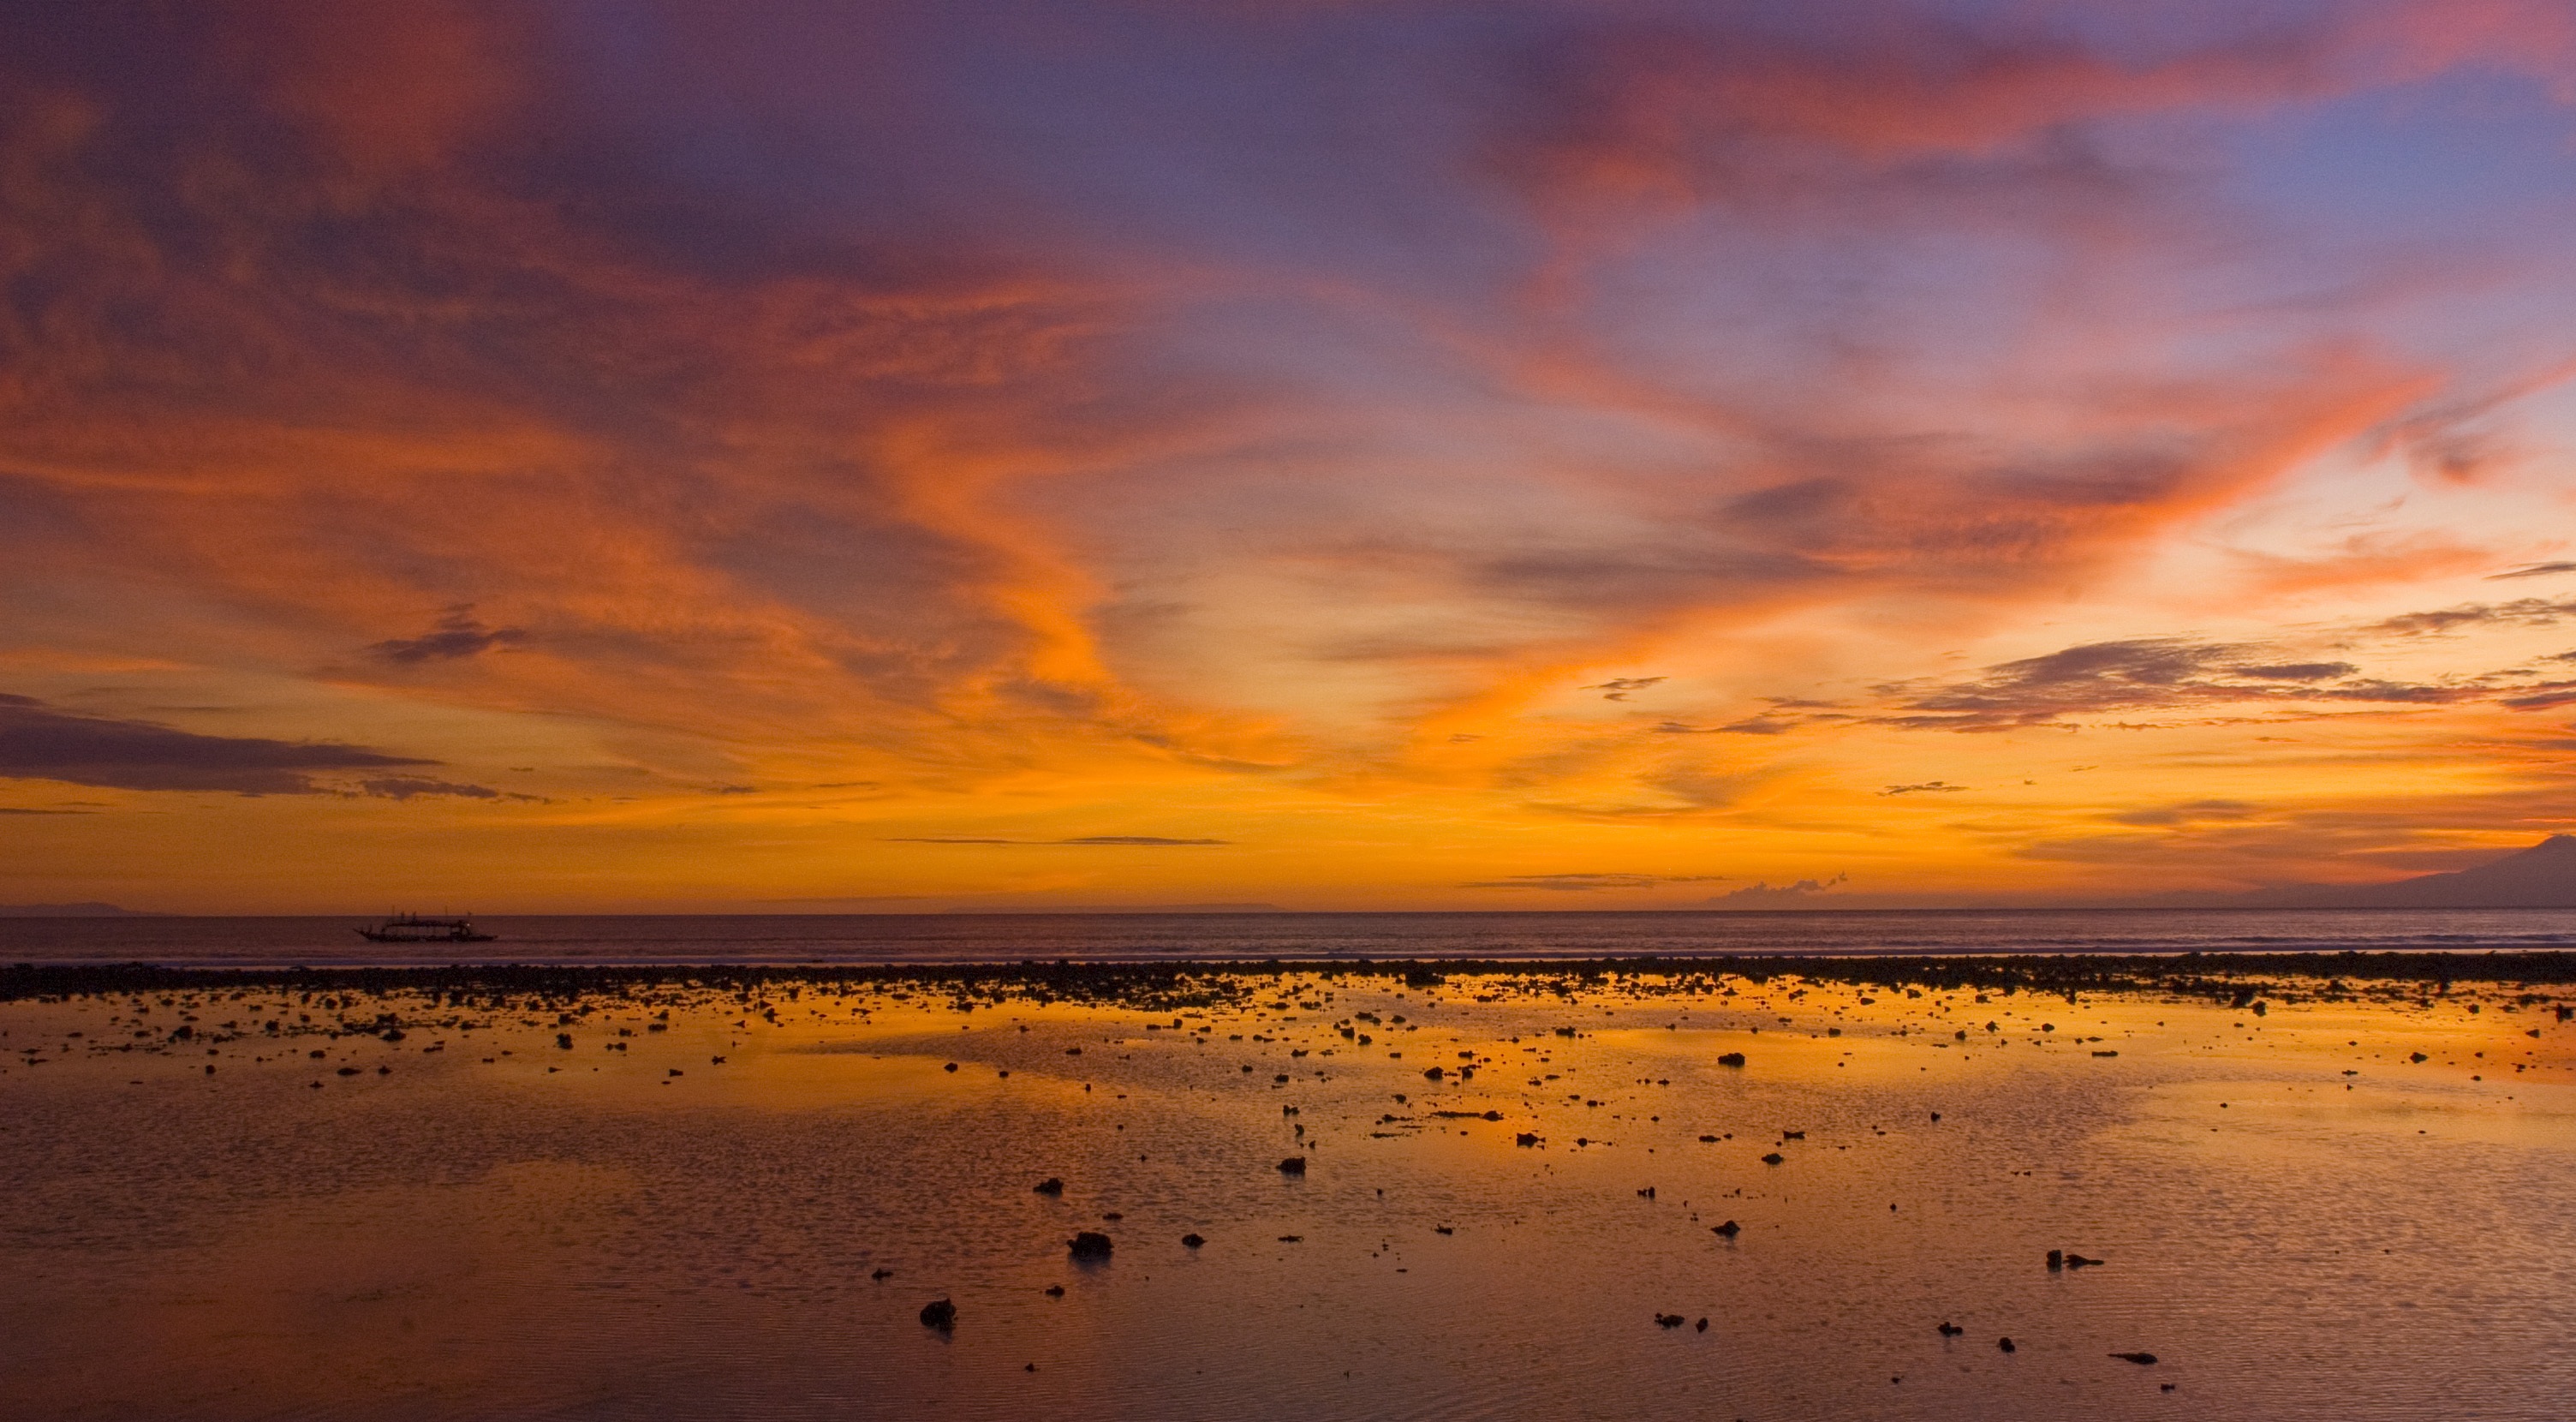
beach, landscape, sea, coast, ocean, horizon, cloud, sky, sunrise, sunset, sunlight, morning, shore, dawn, coastline, dusk, evening, twilight, reflection, afterglow, beach sunset, sunset beach, red sky at morning